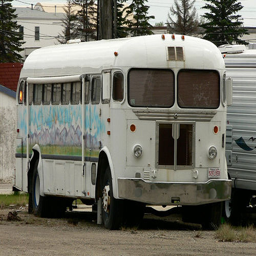
A dirty od van covered in graffiti signs
An old bus parked with a mural painted on the side.
An old, decorated bus is parked in a gravelly area.
Large white passenger bus parked in a parking lot.
A passenger bus that is parked on a lot.